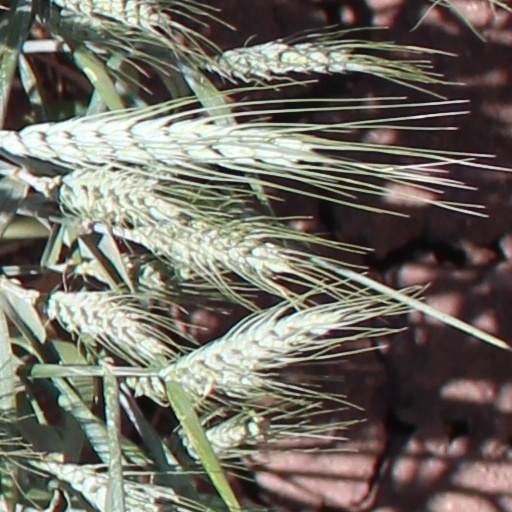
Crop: wheat